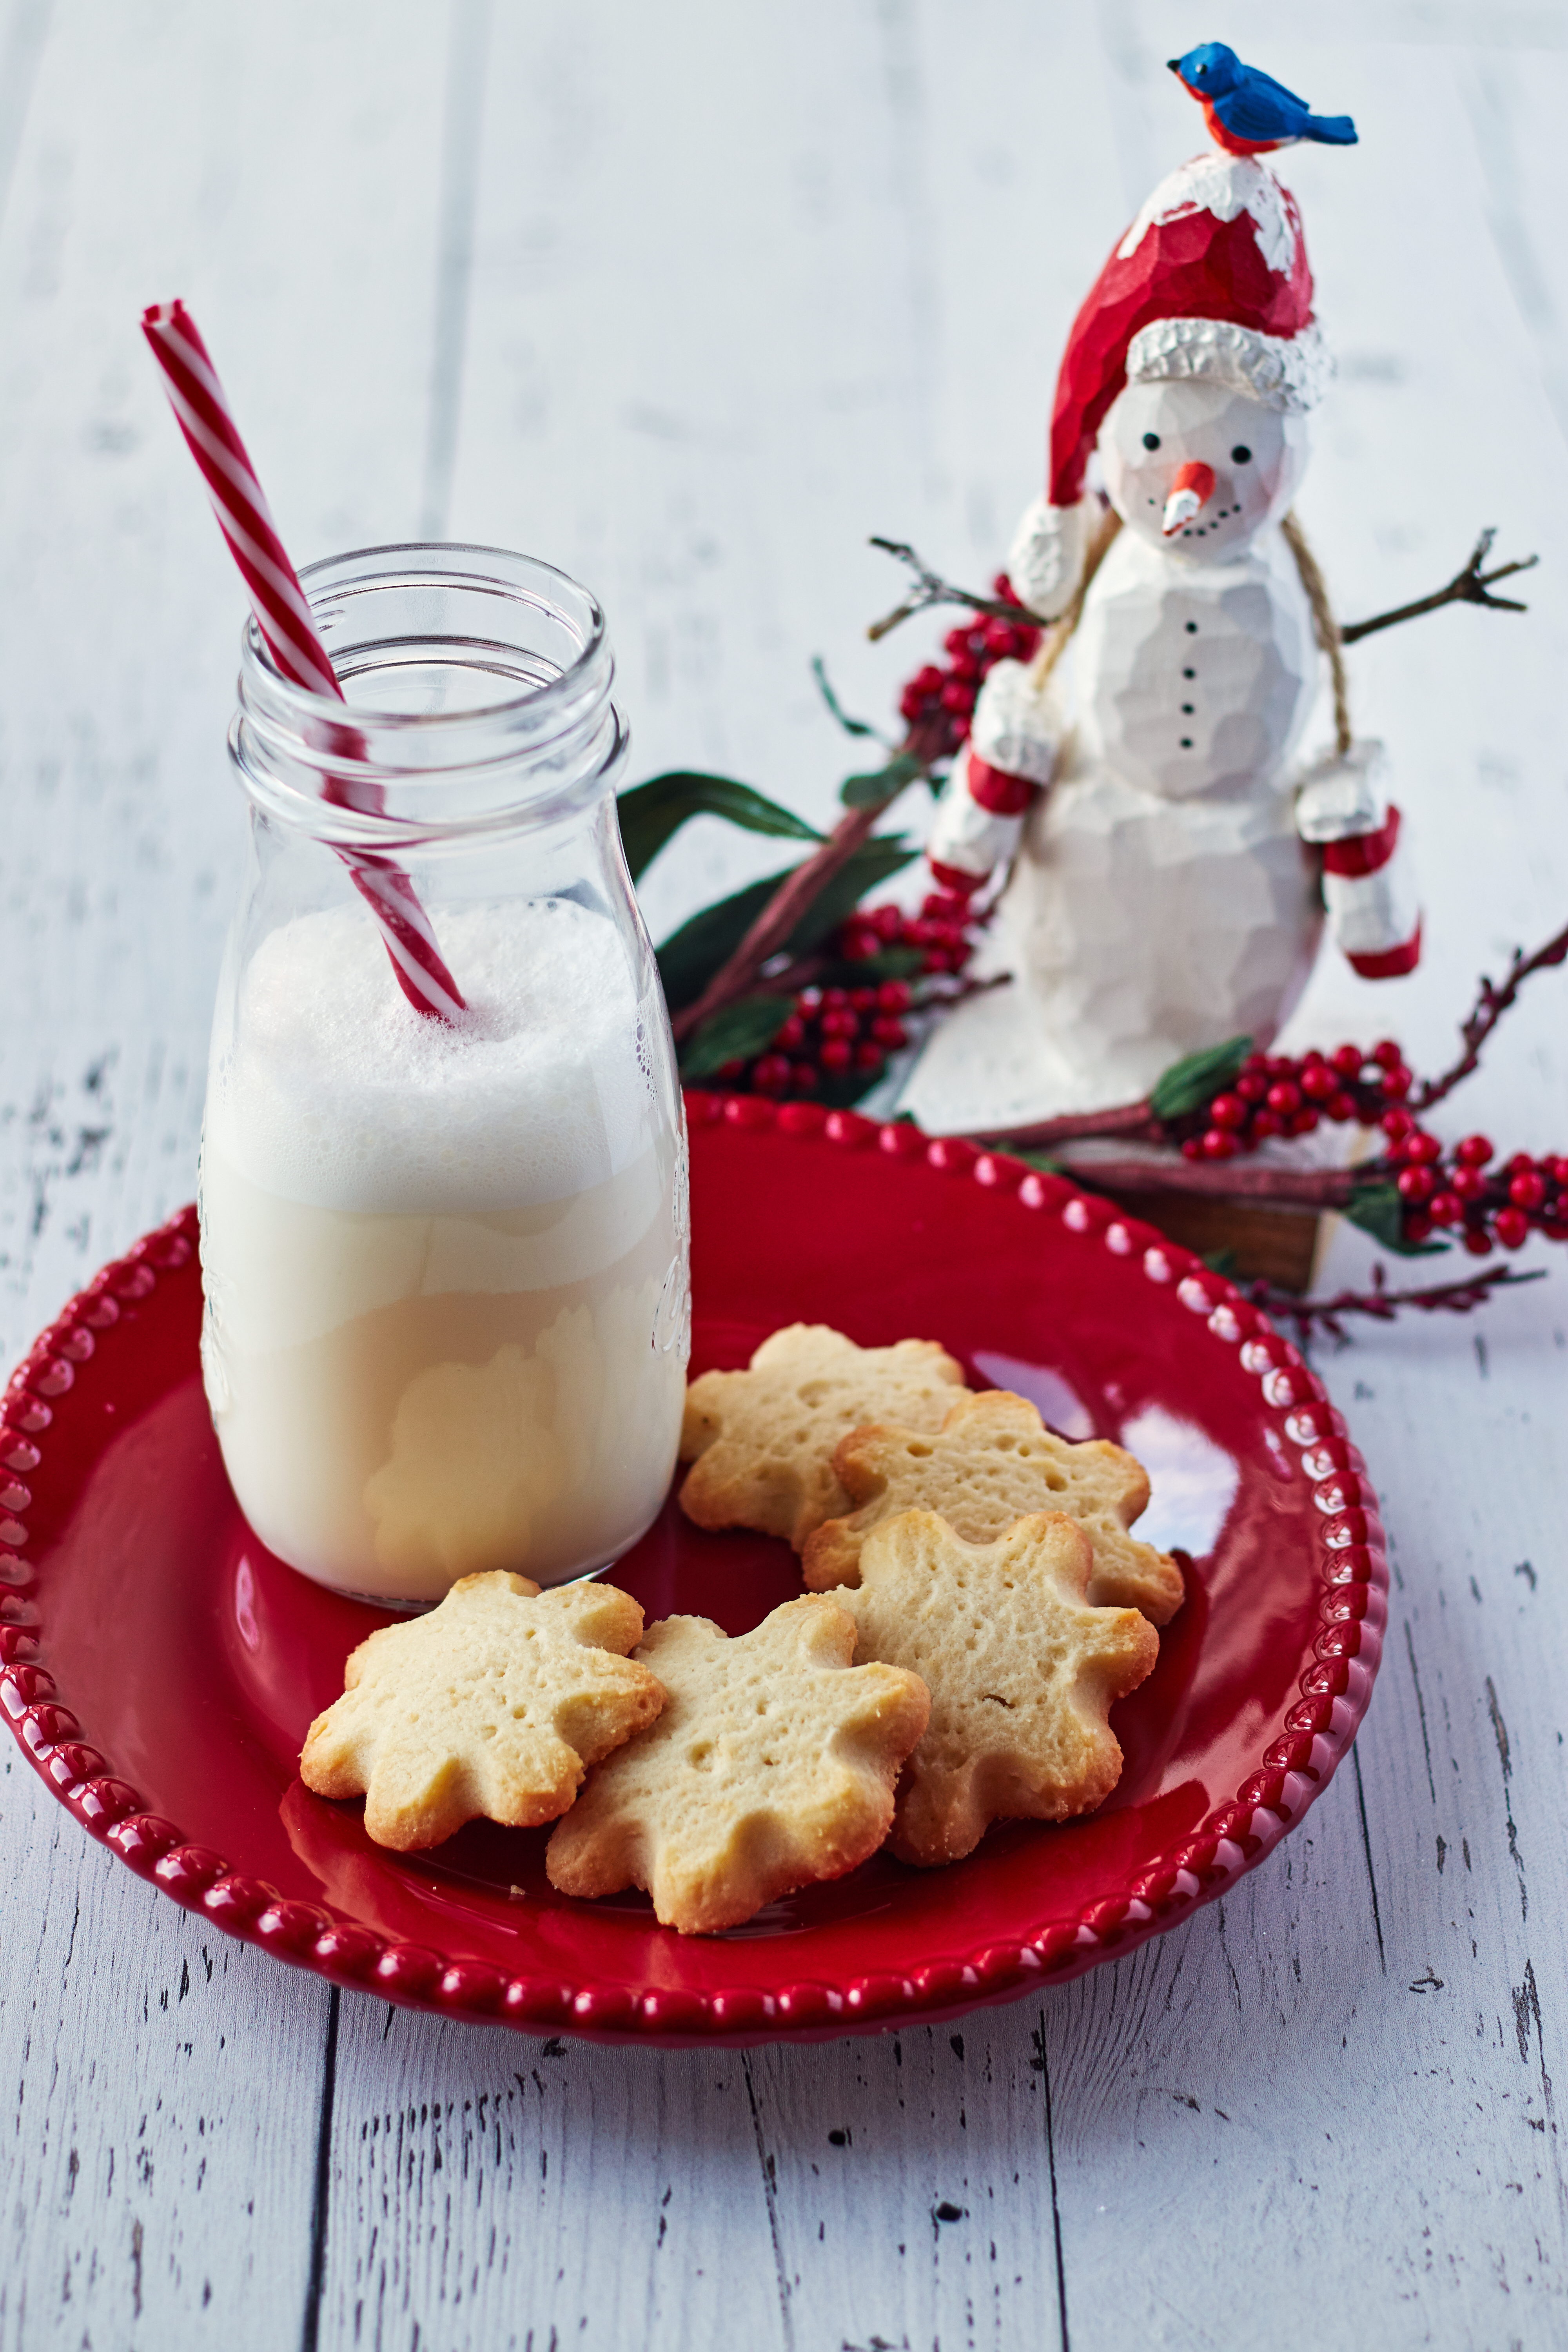
food, finger food, cuisine, ingredient, milk, cookies and crackers, biscuit, tableware, baked goods, recipe, plant milk, serveware, drink, dessert, breakfast, dish, snack, meal, dairy, Raw milk, cookie, plate, christmas, dishware, christmas eve, coconut milk, soy milk, holiday, Rice milk, almond milk, cooking, bredele, costume hat, buttermilk, kitchen utensil, fictional character, hemp milk, Evaporated milk, Aguas frescas, Grain milk, santa claus, cracker